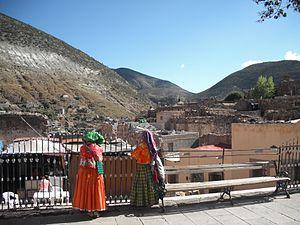
Selon le site officiel du Secrétariat du Tourisme, en juin 2019 le Mexique comptait 121 pueblos mágicos répartis dans 31 états de la fédération.